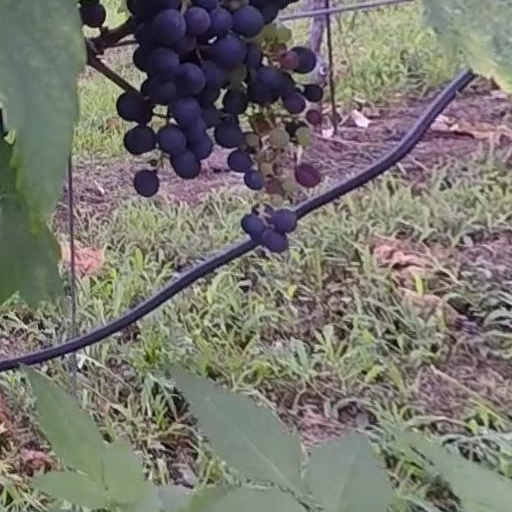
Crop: grape